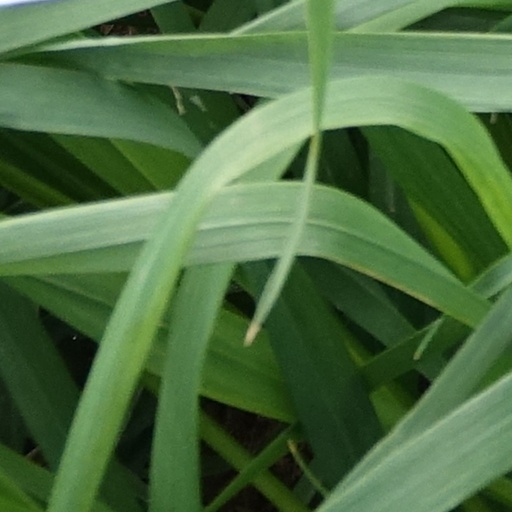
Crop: wheat